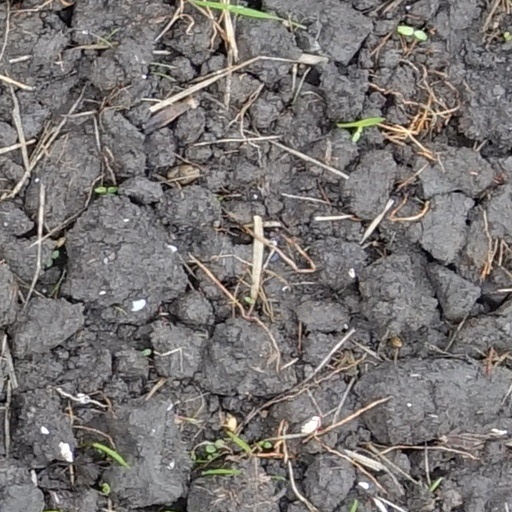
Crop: wheat